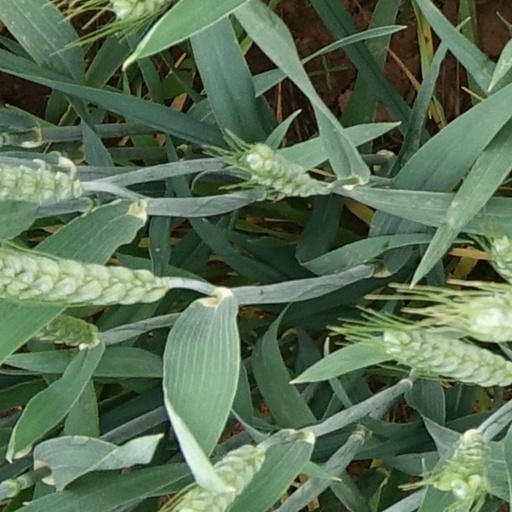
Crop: wheat